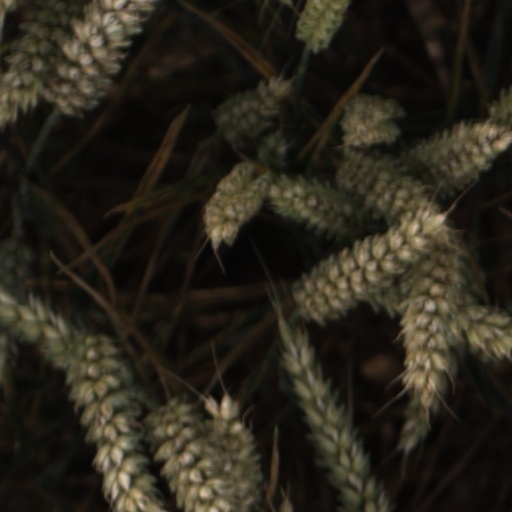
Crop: wheat